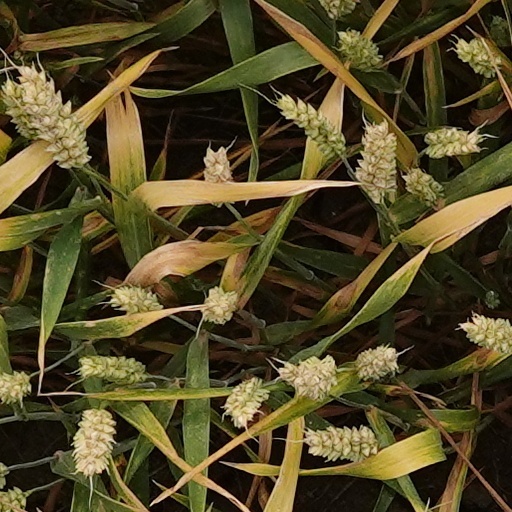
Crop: wheat